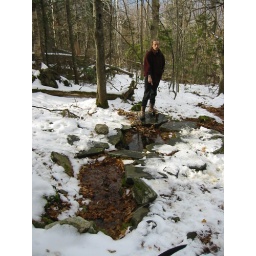
Scott shows off the spring near the black mountain cabin.